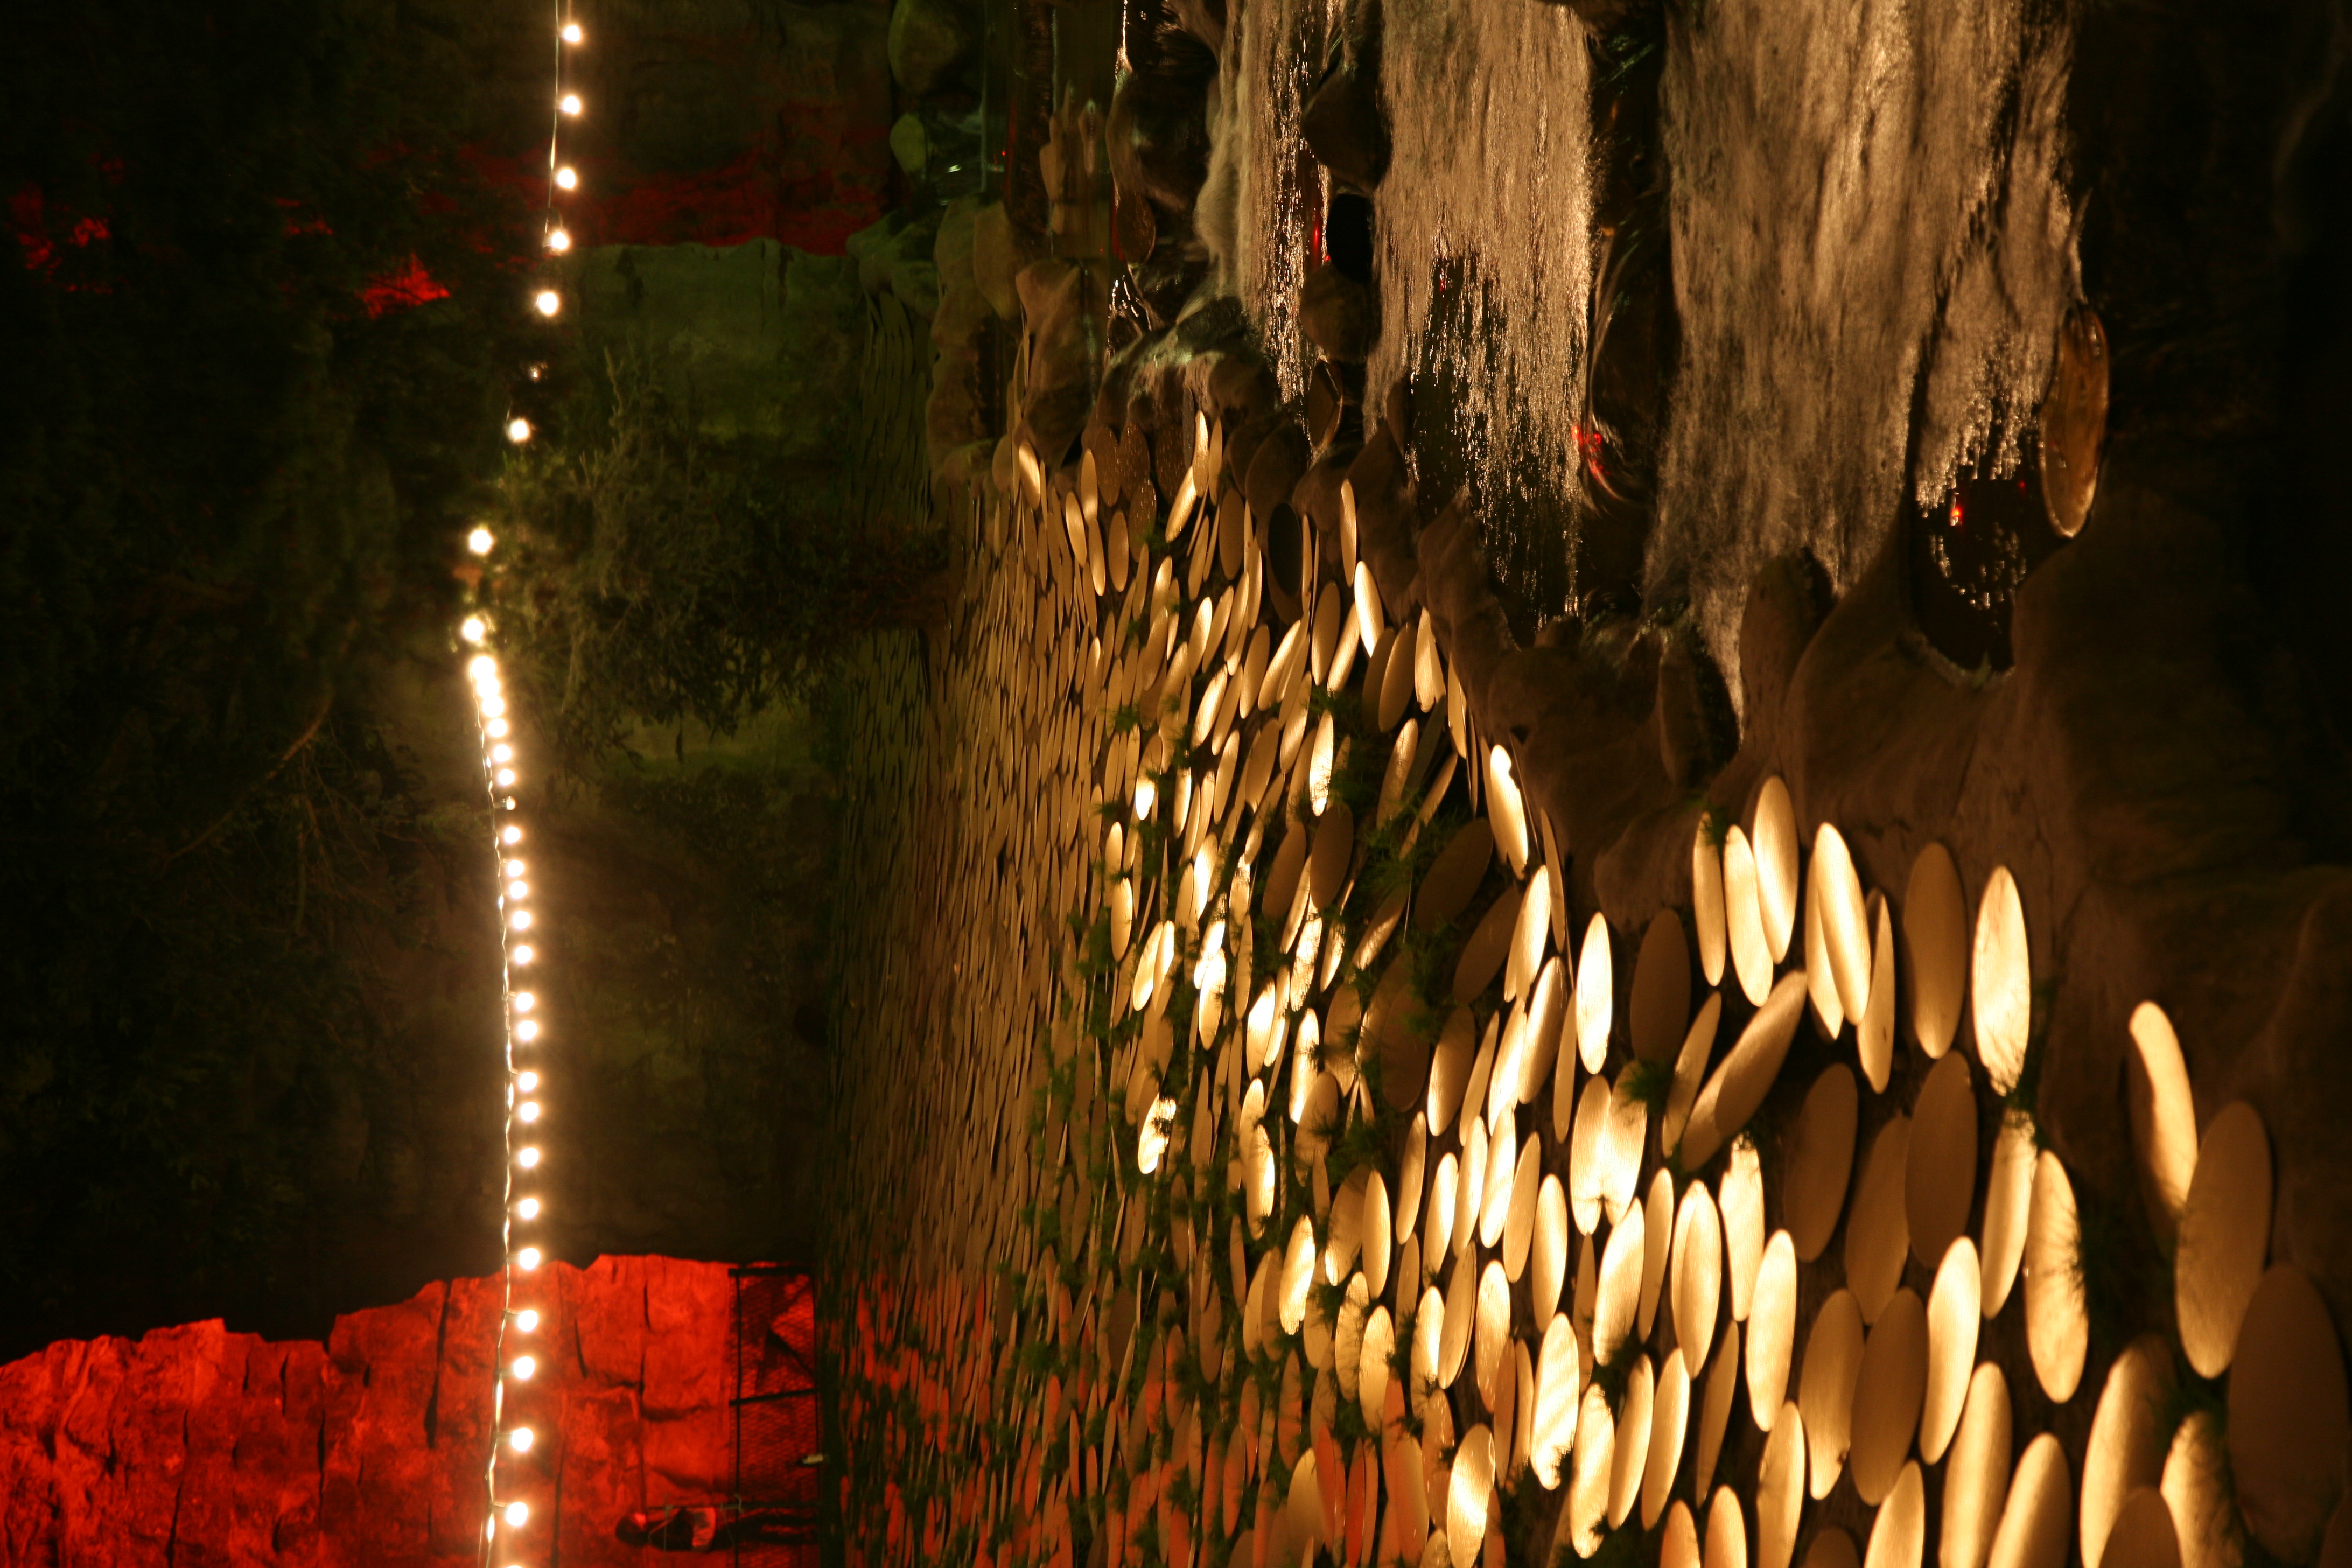
light, sunset, night, sunlight, morning, paris, dusk, france, evening, reflection, park, darkness, garden, lighting, art, exposition, parc, kunst, installation, parque, exhibition, regenschirm, contemporaryart, parigi, nuitblanche, parijs, whitenight, pary, paraguas, butteschaumont, supportssurfaces, no ldolla